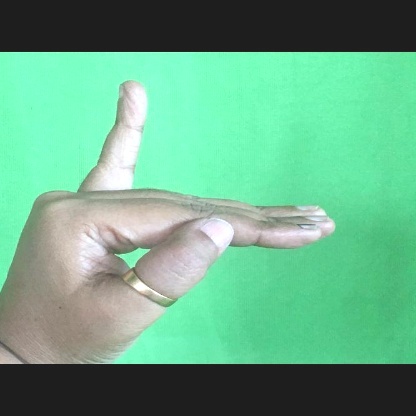
Mudra: Hamsapaksha